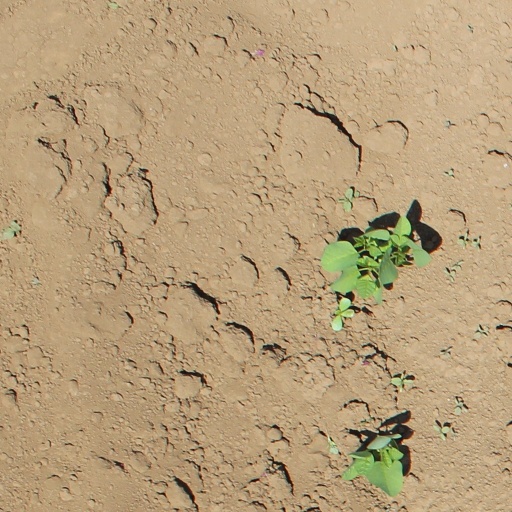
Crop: soybean